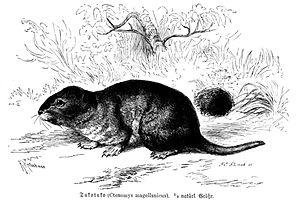
Ctenomys magellanicus est une espèce qui fait partie des rongeurs de la famille des Ctenomyidae. Comme les autres membres du genre Ctenomys, appelés localement des tuco-tucos, c'est un petit mammifère d'Amérique du Sud bâti pour creuser des terriers. On le rencontre en Argentine et au Chili.